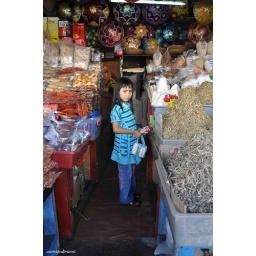
This little girl standing and surrounded by alots of goods.